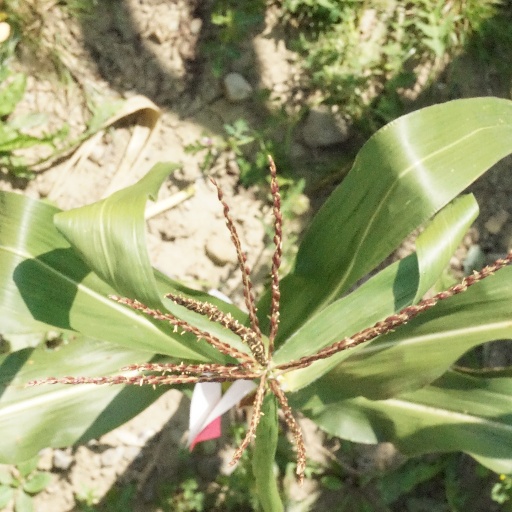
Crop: maize; corn